Tirana

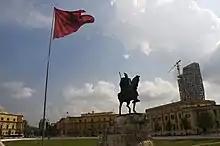
Florestano Di Fausto and Armando Brasini designed the city plan for Tirana in Neo-Renaissance style with articulate angular solutions and giant order fascias.

Tirana is served by Nënë Tereza International Airport, which is simultaneously the premier air gateway to the country. The airport was officially named in honour of the Albanian Roman Catholic nun and missionary, Mother Teresa. It connects Tirana with many destinations in different countries across Europe, Africa, and Asia. The airport carried more than 3.3 million passengers in 2019 and is also the principal hub for the country's flag carrier, Air Albania.